Umayyad Caliphate

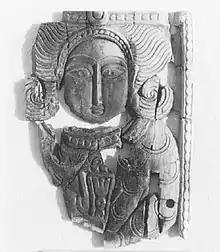
Ivory (circa 8th century) discovered in the Abbasid homestead in Humeima, Jordan. The style indicates an origin in northeastern Iran, the base of Hashimiyya military power.

On the Byzantine front, Sulayman took up his predecessor's project to capture Constantinople with increased vigor. His brother Maslama besieged the Byzantine capital from the land, while Umar ibn Hubayra al-Fazari launched a naval campaign against the city. The Byzantines destroyed the Umayyad fleets and defeated Maslama's army, prompting his withdrawal to Syria in 718. The massive losses incurred during the campaign led to a partial retrenchment of Umayyad forces from the captured Byzantine frontier districts, but already in 720, Umayyad raids against Byzantium recommenced. Nevertheless, the goal of conquering Constantinople was effectively abandoned, and the frontier between the two empires stabilized along the line of the Taurus and Anti-Taurus Mountains, over which both sides continued to launch regular raids and counter-raids during the next centuries.